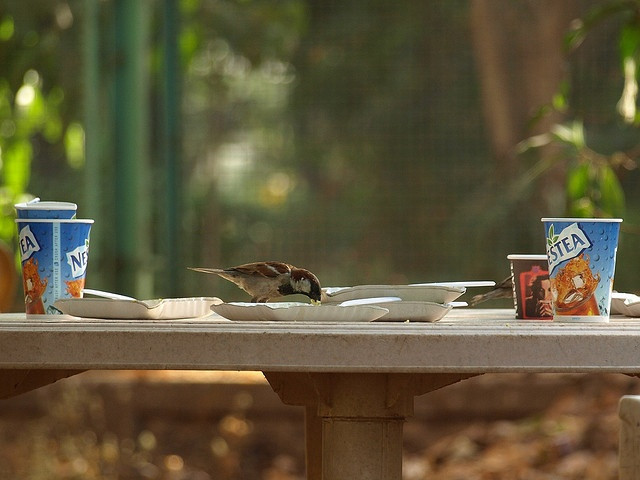
A table topped with a bird and plates of food.
a small brown and white bird eating off paper plates on a table
A small bird on a plate on a table.
cups and plates left on the outside table with a bird eating off of them.
A small grey bird eating food from paper plates on a picnic table.